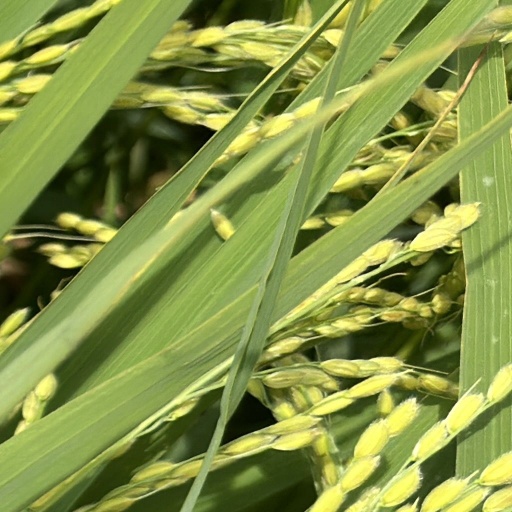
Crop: rice